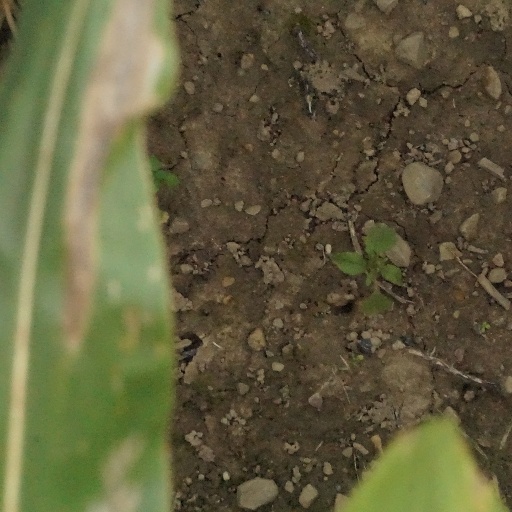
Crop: maize; corn